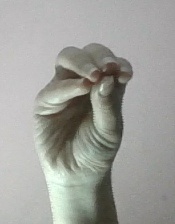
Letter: ha